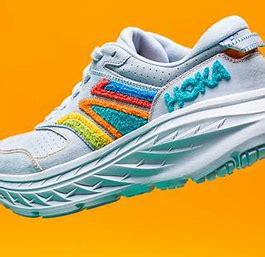
Brand: Hoka
Model: 100